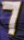
Number: 7